Ronald Jumeau

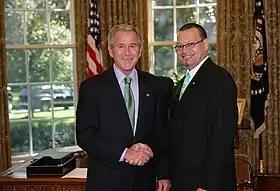
Ambassador Ronald Jumeau meets with George W. Bush in 2007.

Ronald Jean Jumeau (born January 24, 1957) is a Seychellois political figure and diplomat. He is currently the New York-based roving Ambassador for Climate Change and Small Island Developing State Issues of the Republic of Seychelles since 2012. Previously, Ambassador Jumeau has held various ministerial positions in the government from 1998 to 2007, and adopted the role of Permanent Representative of the Seychelles to the United Nations and Ambassador to the United States from 2007 to 2012.